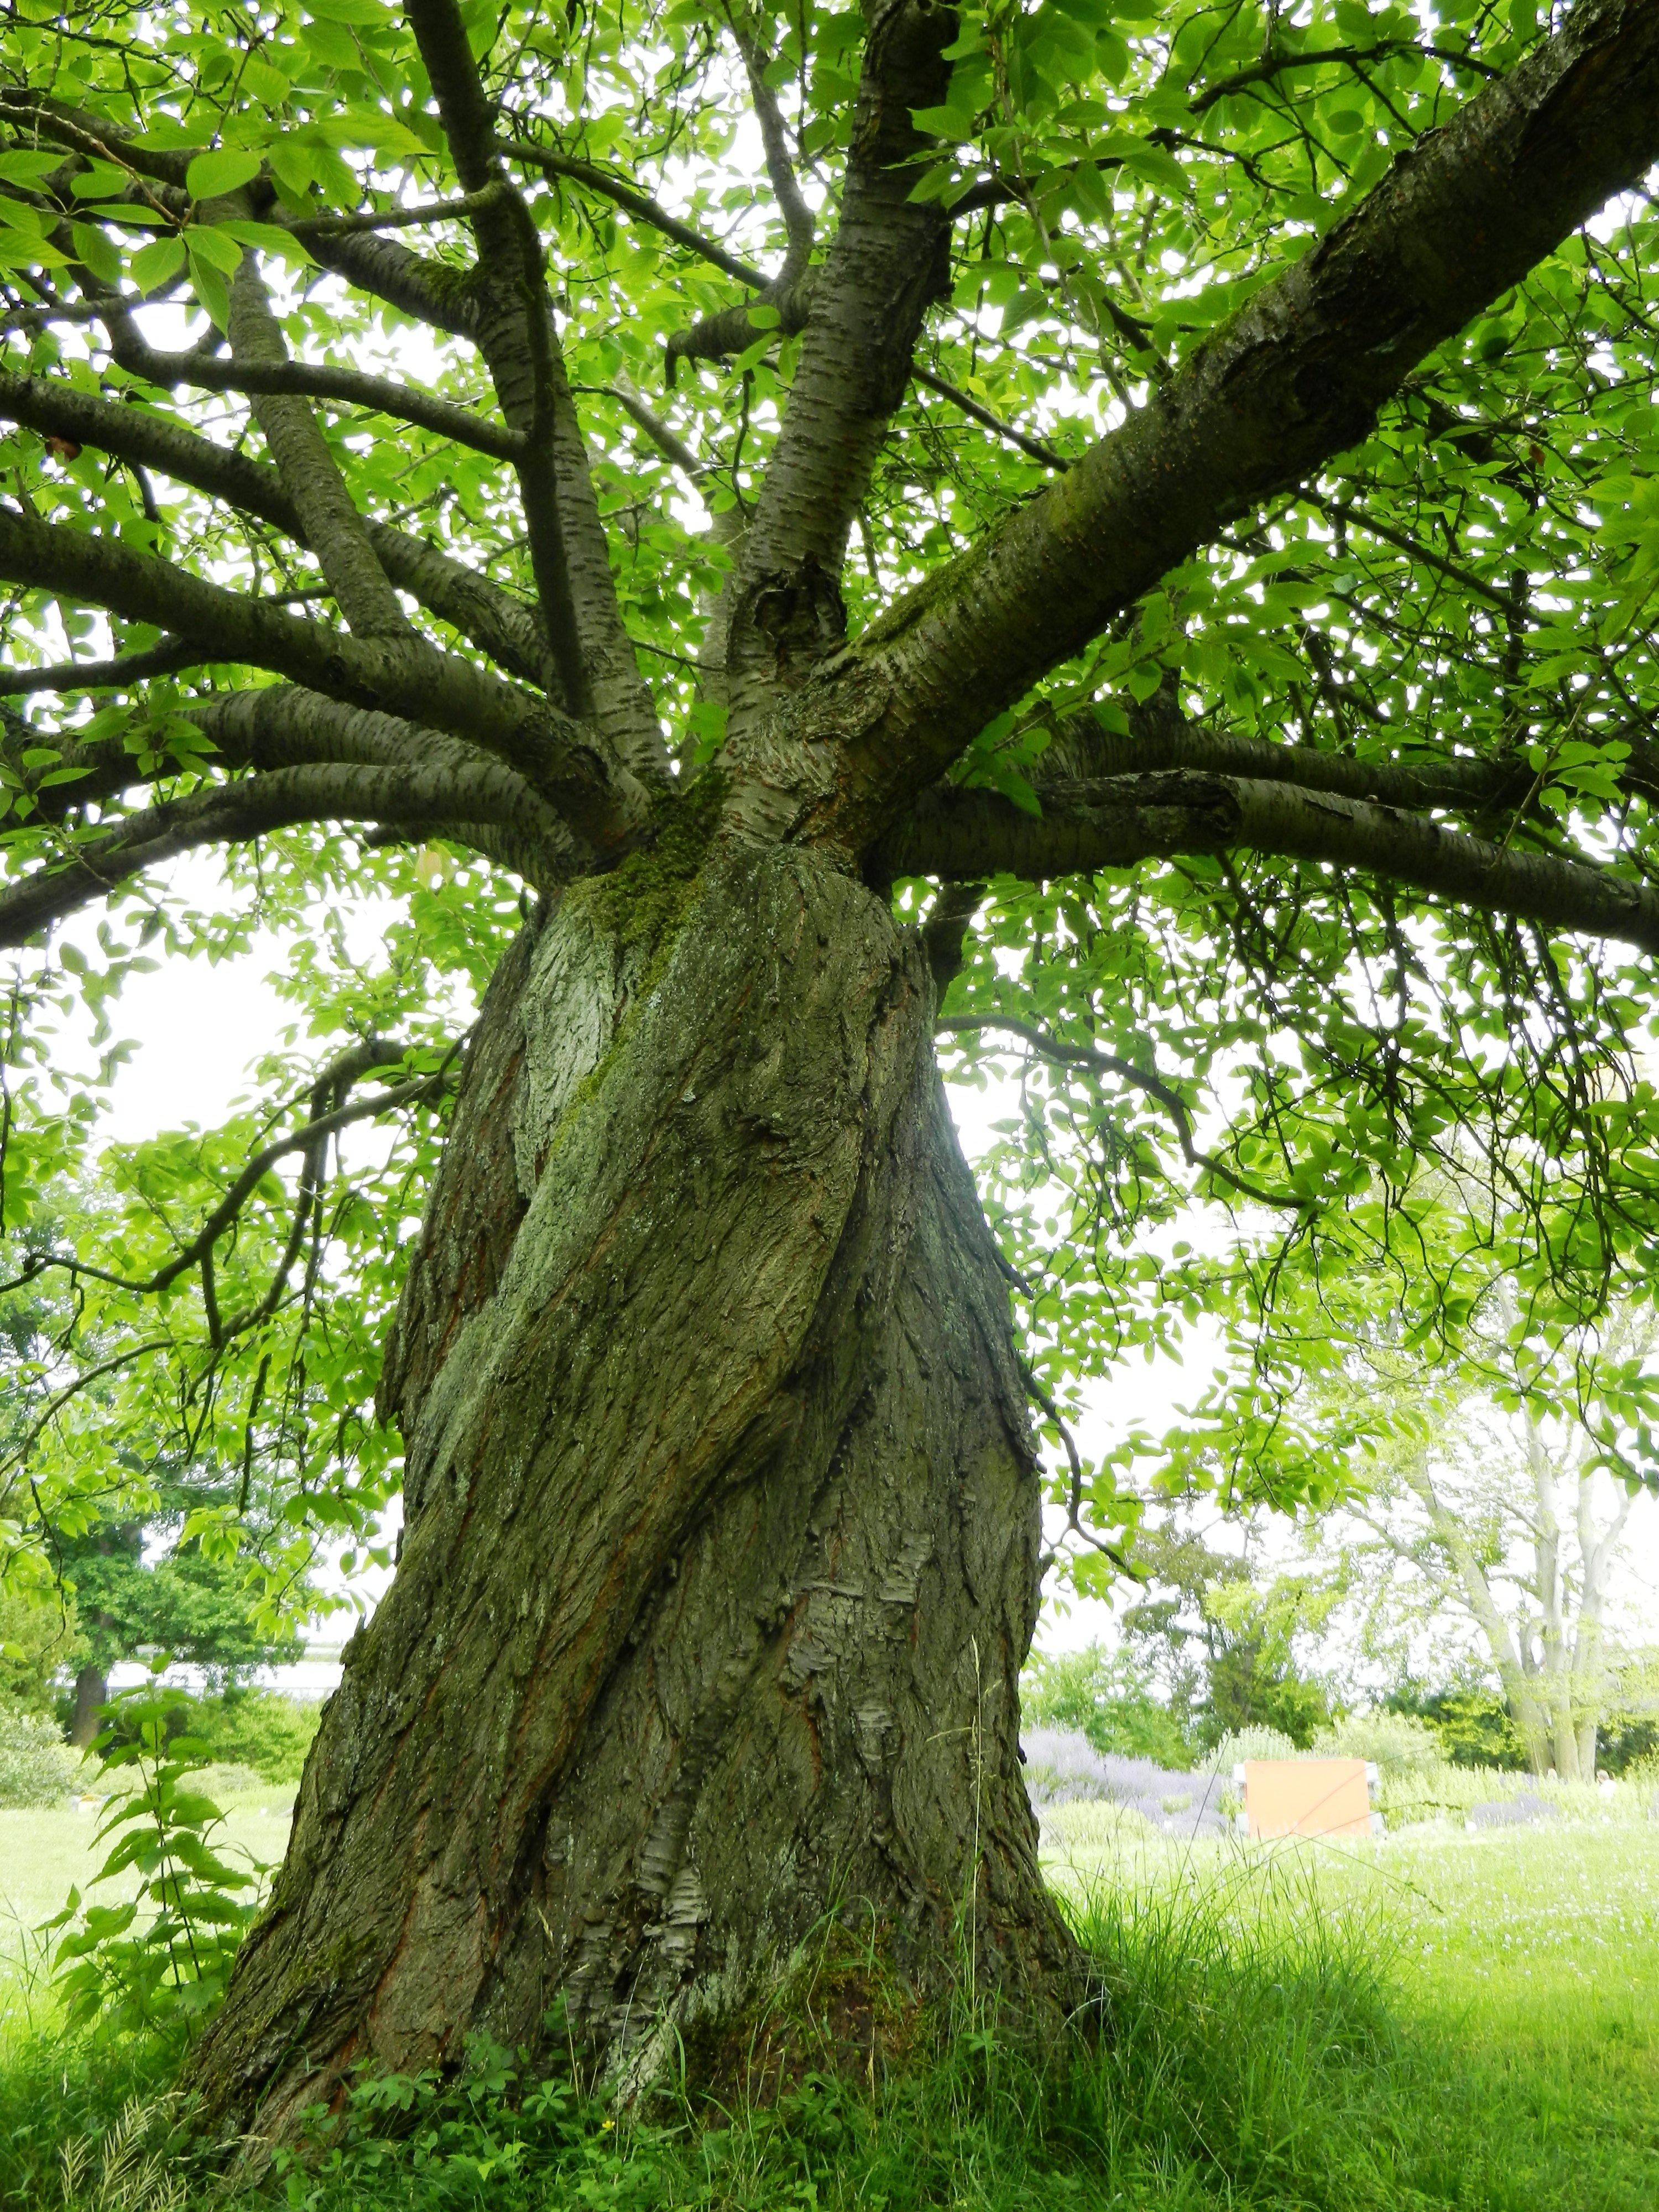
tree, nature, forest, branch, plant, wood, texture, leaf, flower, trunk, foliage, green, grow, shadow, botany, branches, deciduous, oak, grove, woodland, habitat, flowering plant, green tree, the bark, konar, the bark of the tree, the structure of the, polyana, tree bough, old growth forest, writ large, an unusual tree, plant stem, woody plant, land plant, plane tree family